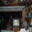
Label: television